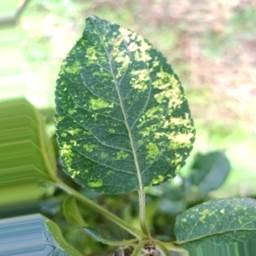
Label: Apple_Mosaic